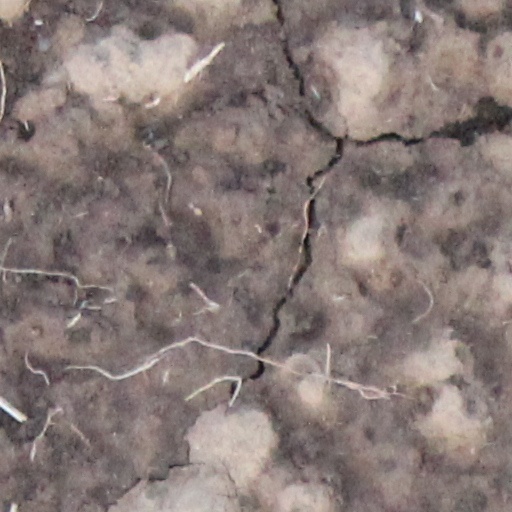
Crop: wheat